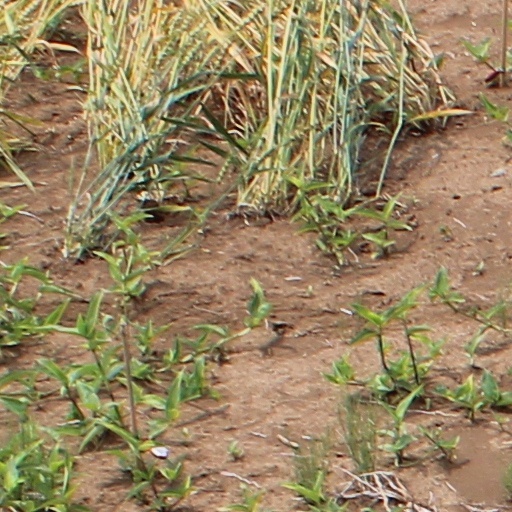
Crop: wheat